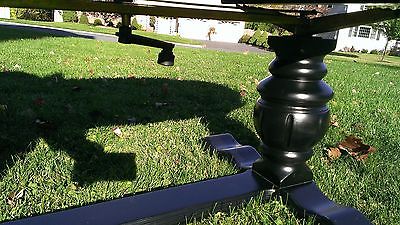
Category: table